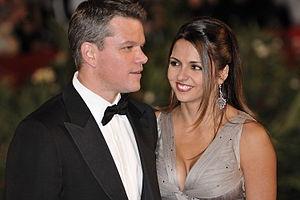
66ème Festival du Cinéma de Venise (Mostra), 6ème jour (07/09/2009) Tapis rouge avec Matt Damon (et sa femme) avec Steven Soderbergh pour le film